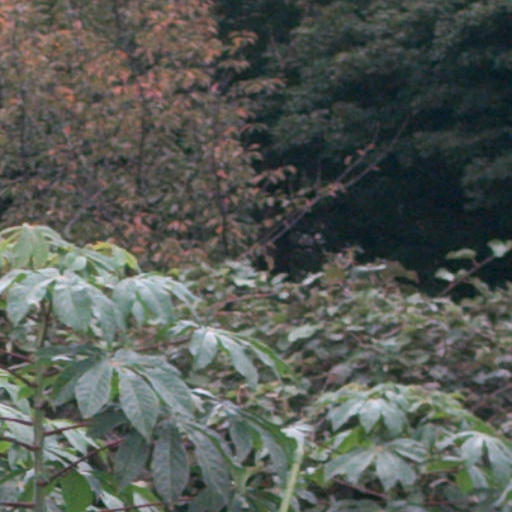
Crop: cassava